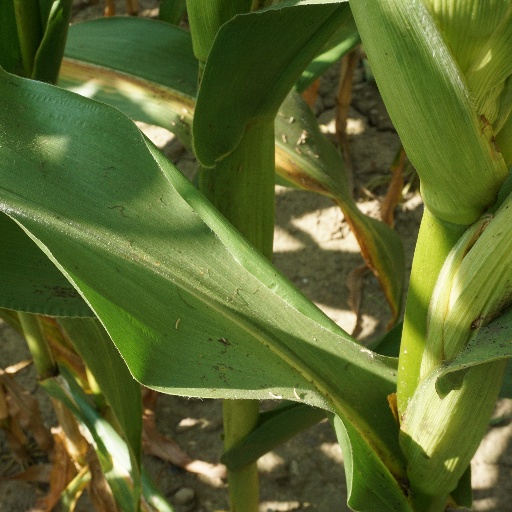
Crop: maize; corn